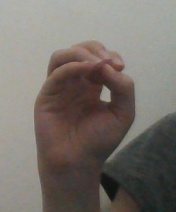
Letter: ha